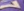
Number: 7